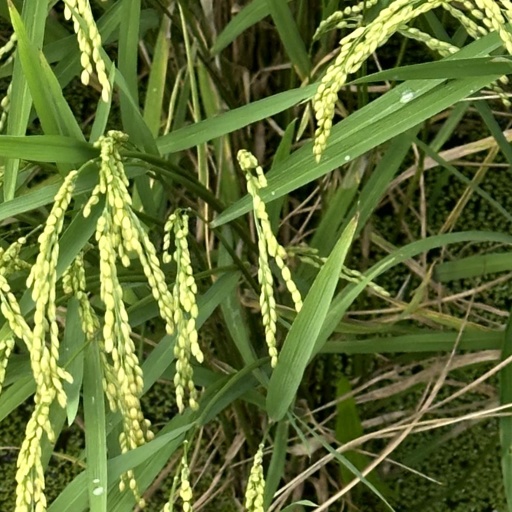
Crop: rice